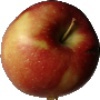
Label: Apple Braeburn 1